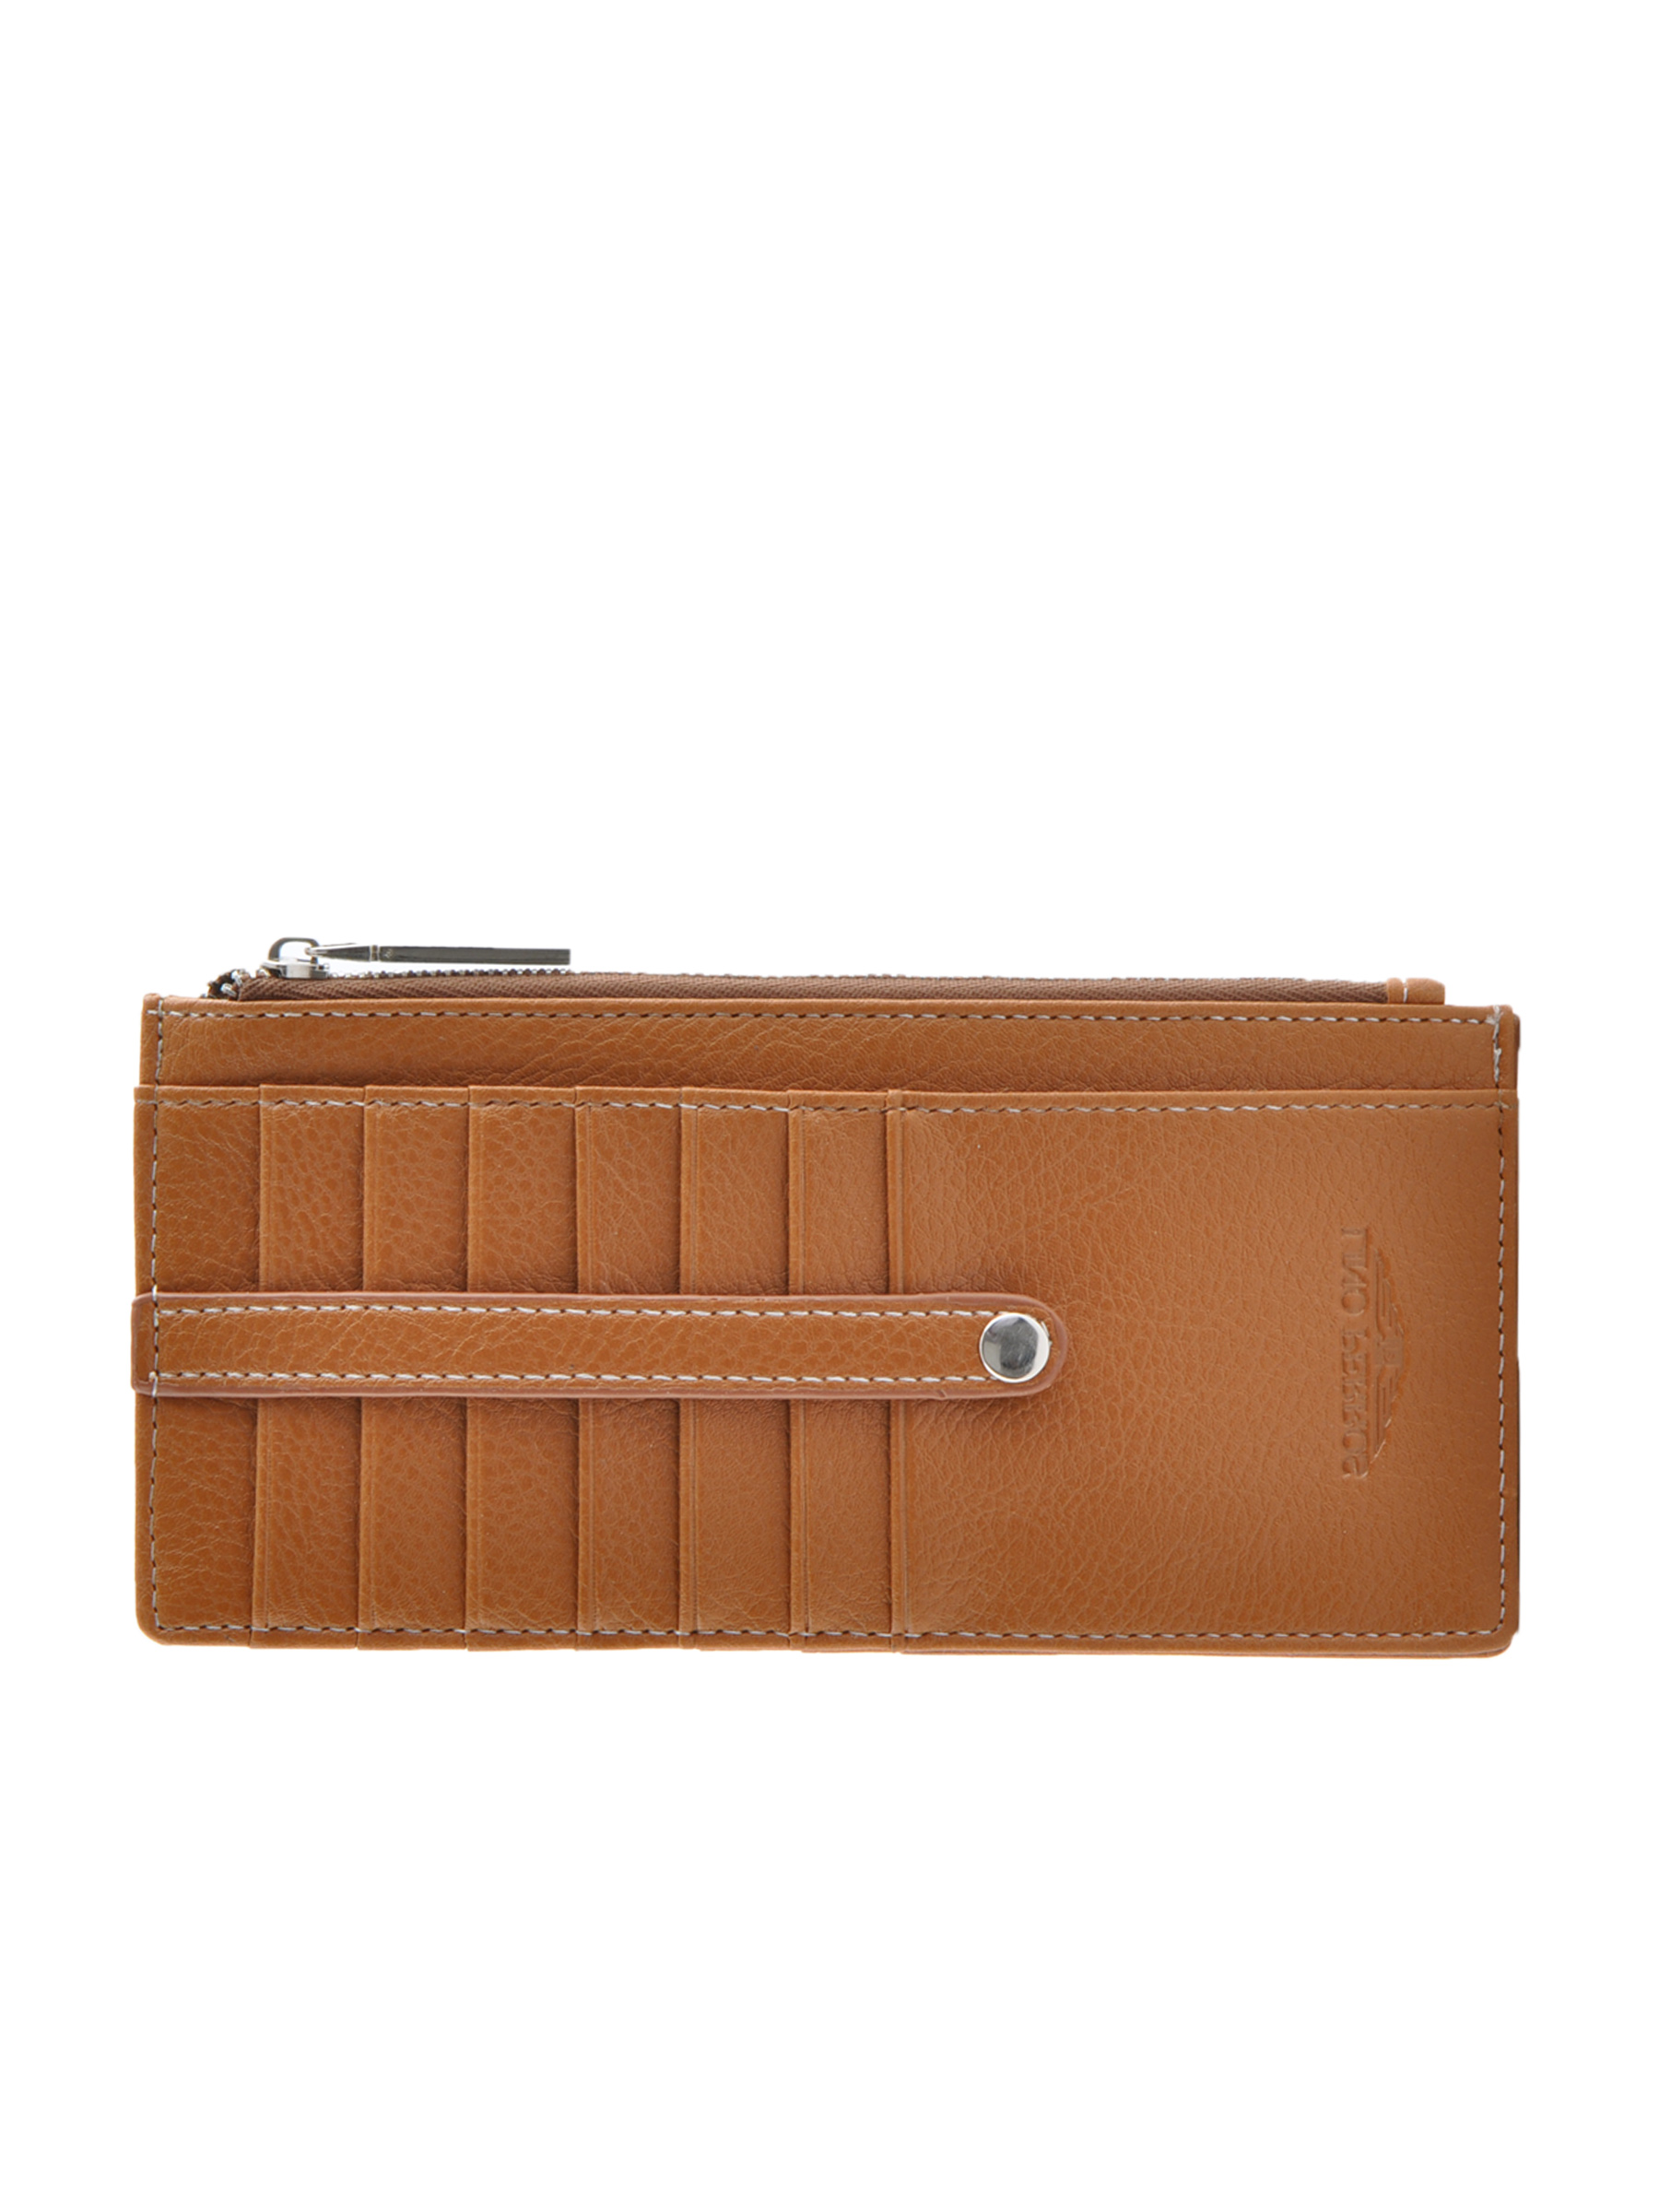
Lino Perros Women Small Tan Wallet
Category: Accessories / Wallets / Wallets
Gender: Women
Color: Tan
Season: Winter 2015
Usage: Casual